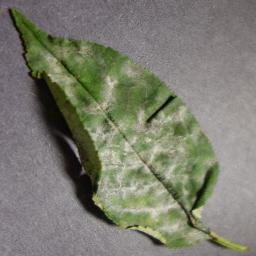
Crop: cherry
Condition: (including_sour)_powdery_mildew